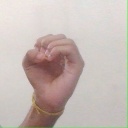
अक्षर: ऊ